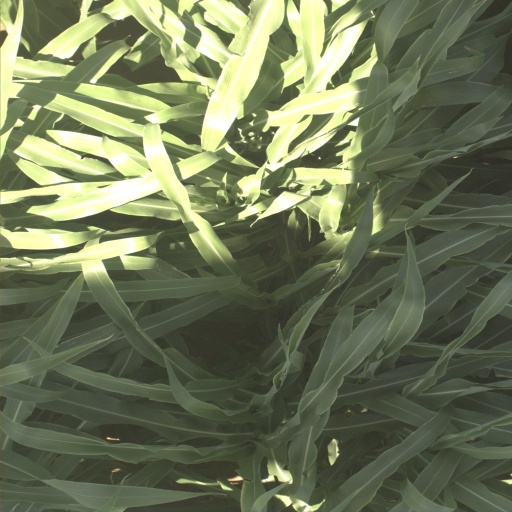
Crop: sorghum